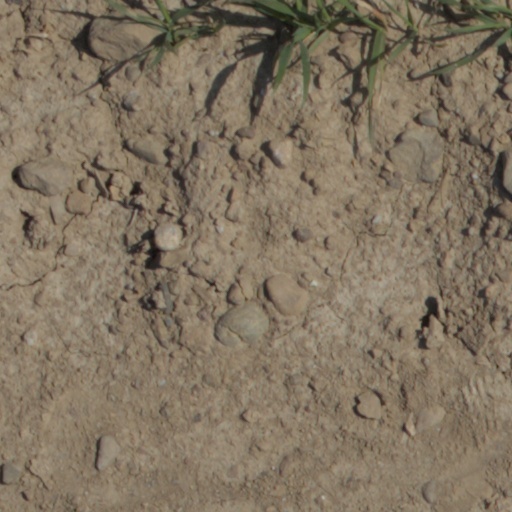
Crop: wheat